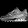
Label: Sneaker